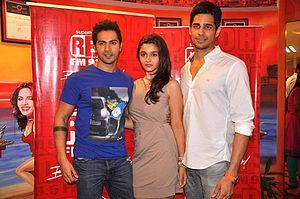
Student of the Year est un film indien réalisé par Karan Johar sorti en 2012.